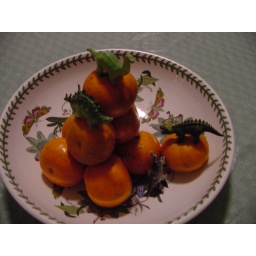
This was Ella's dinosaurs crawling around in the fruit bowl